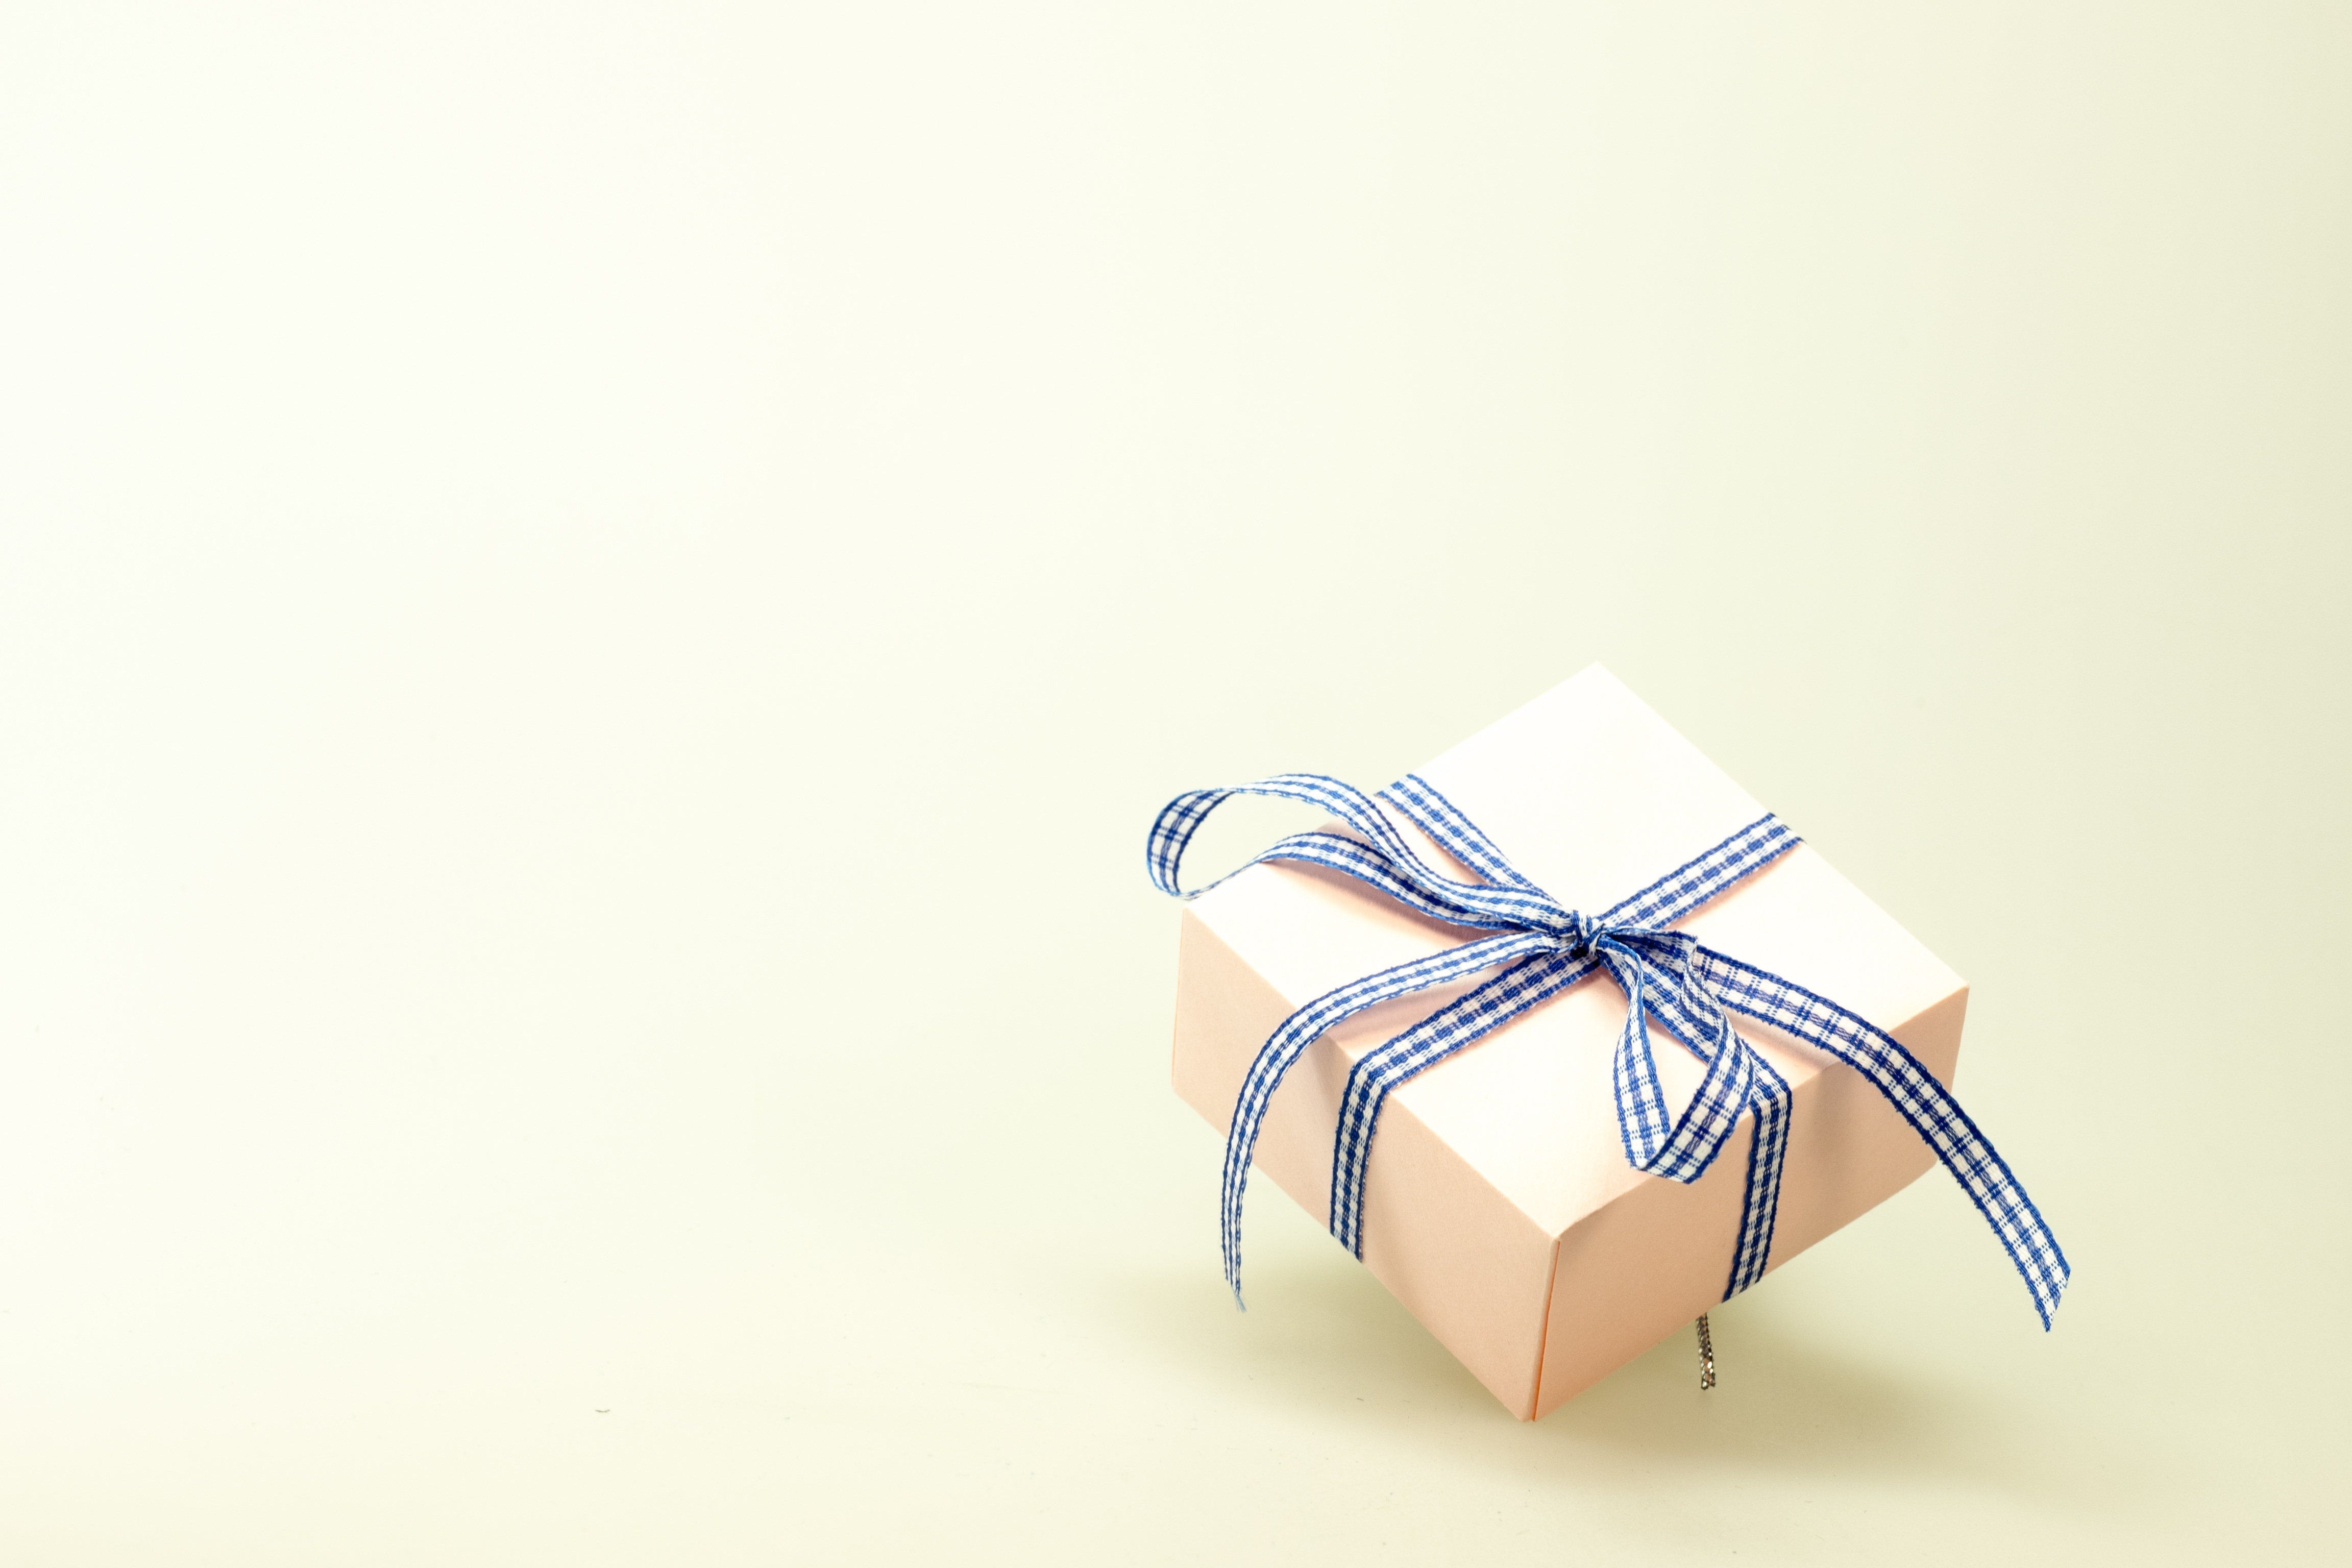
hand, gift, decoration, pattern, christmas, package, advent, christmas decoration, gifts, festival, footwear, consume, packaging, xmas, birthday, loop, made, packed, give, greetings, surprise, gift packaging, merry christmas, christmas shopping, fashion accessory